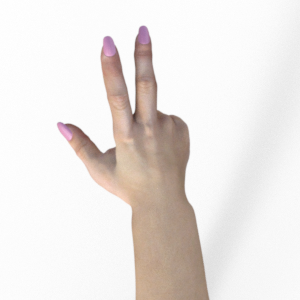
Label: scissors